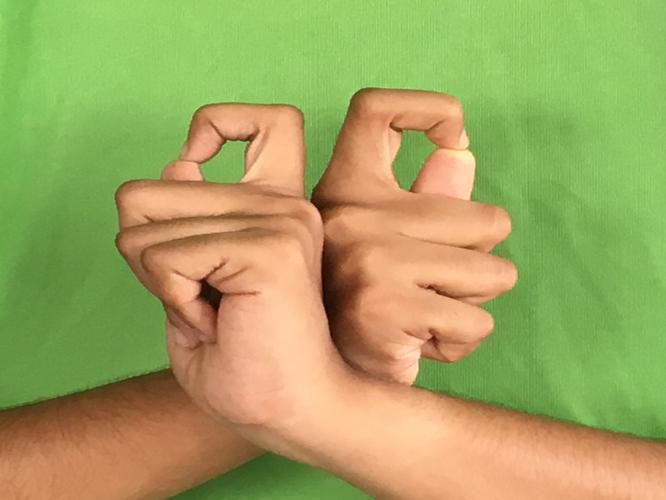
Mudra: Berunda
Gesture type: double_hand